Yekta Uzunoğlu

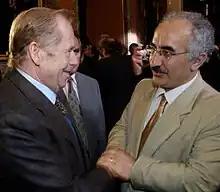
Yekta Uzunoglu with Václav Have l- 2006

He was presented František Kriegel award which is granted once a year by the Charter 77 Foundation in the Czech Republic - because of his civic courage. President of the Czech Republic, Mr. Václav Havel, presented the award to Yekta Uzunoglu at a ceremony attended by hundreds of Europe's most illustrious figures. In the Czech Republic, he was the first foreigner to receive this honor.